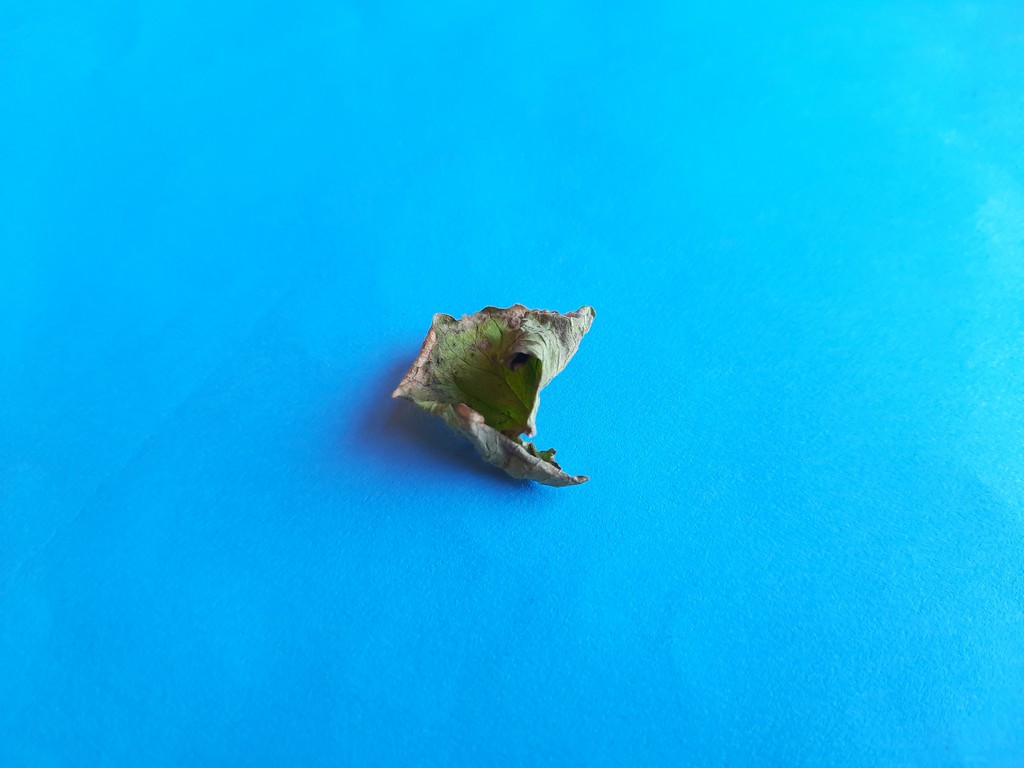
Label: Dried